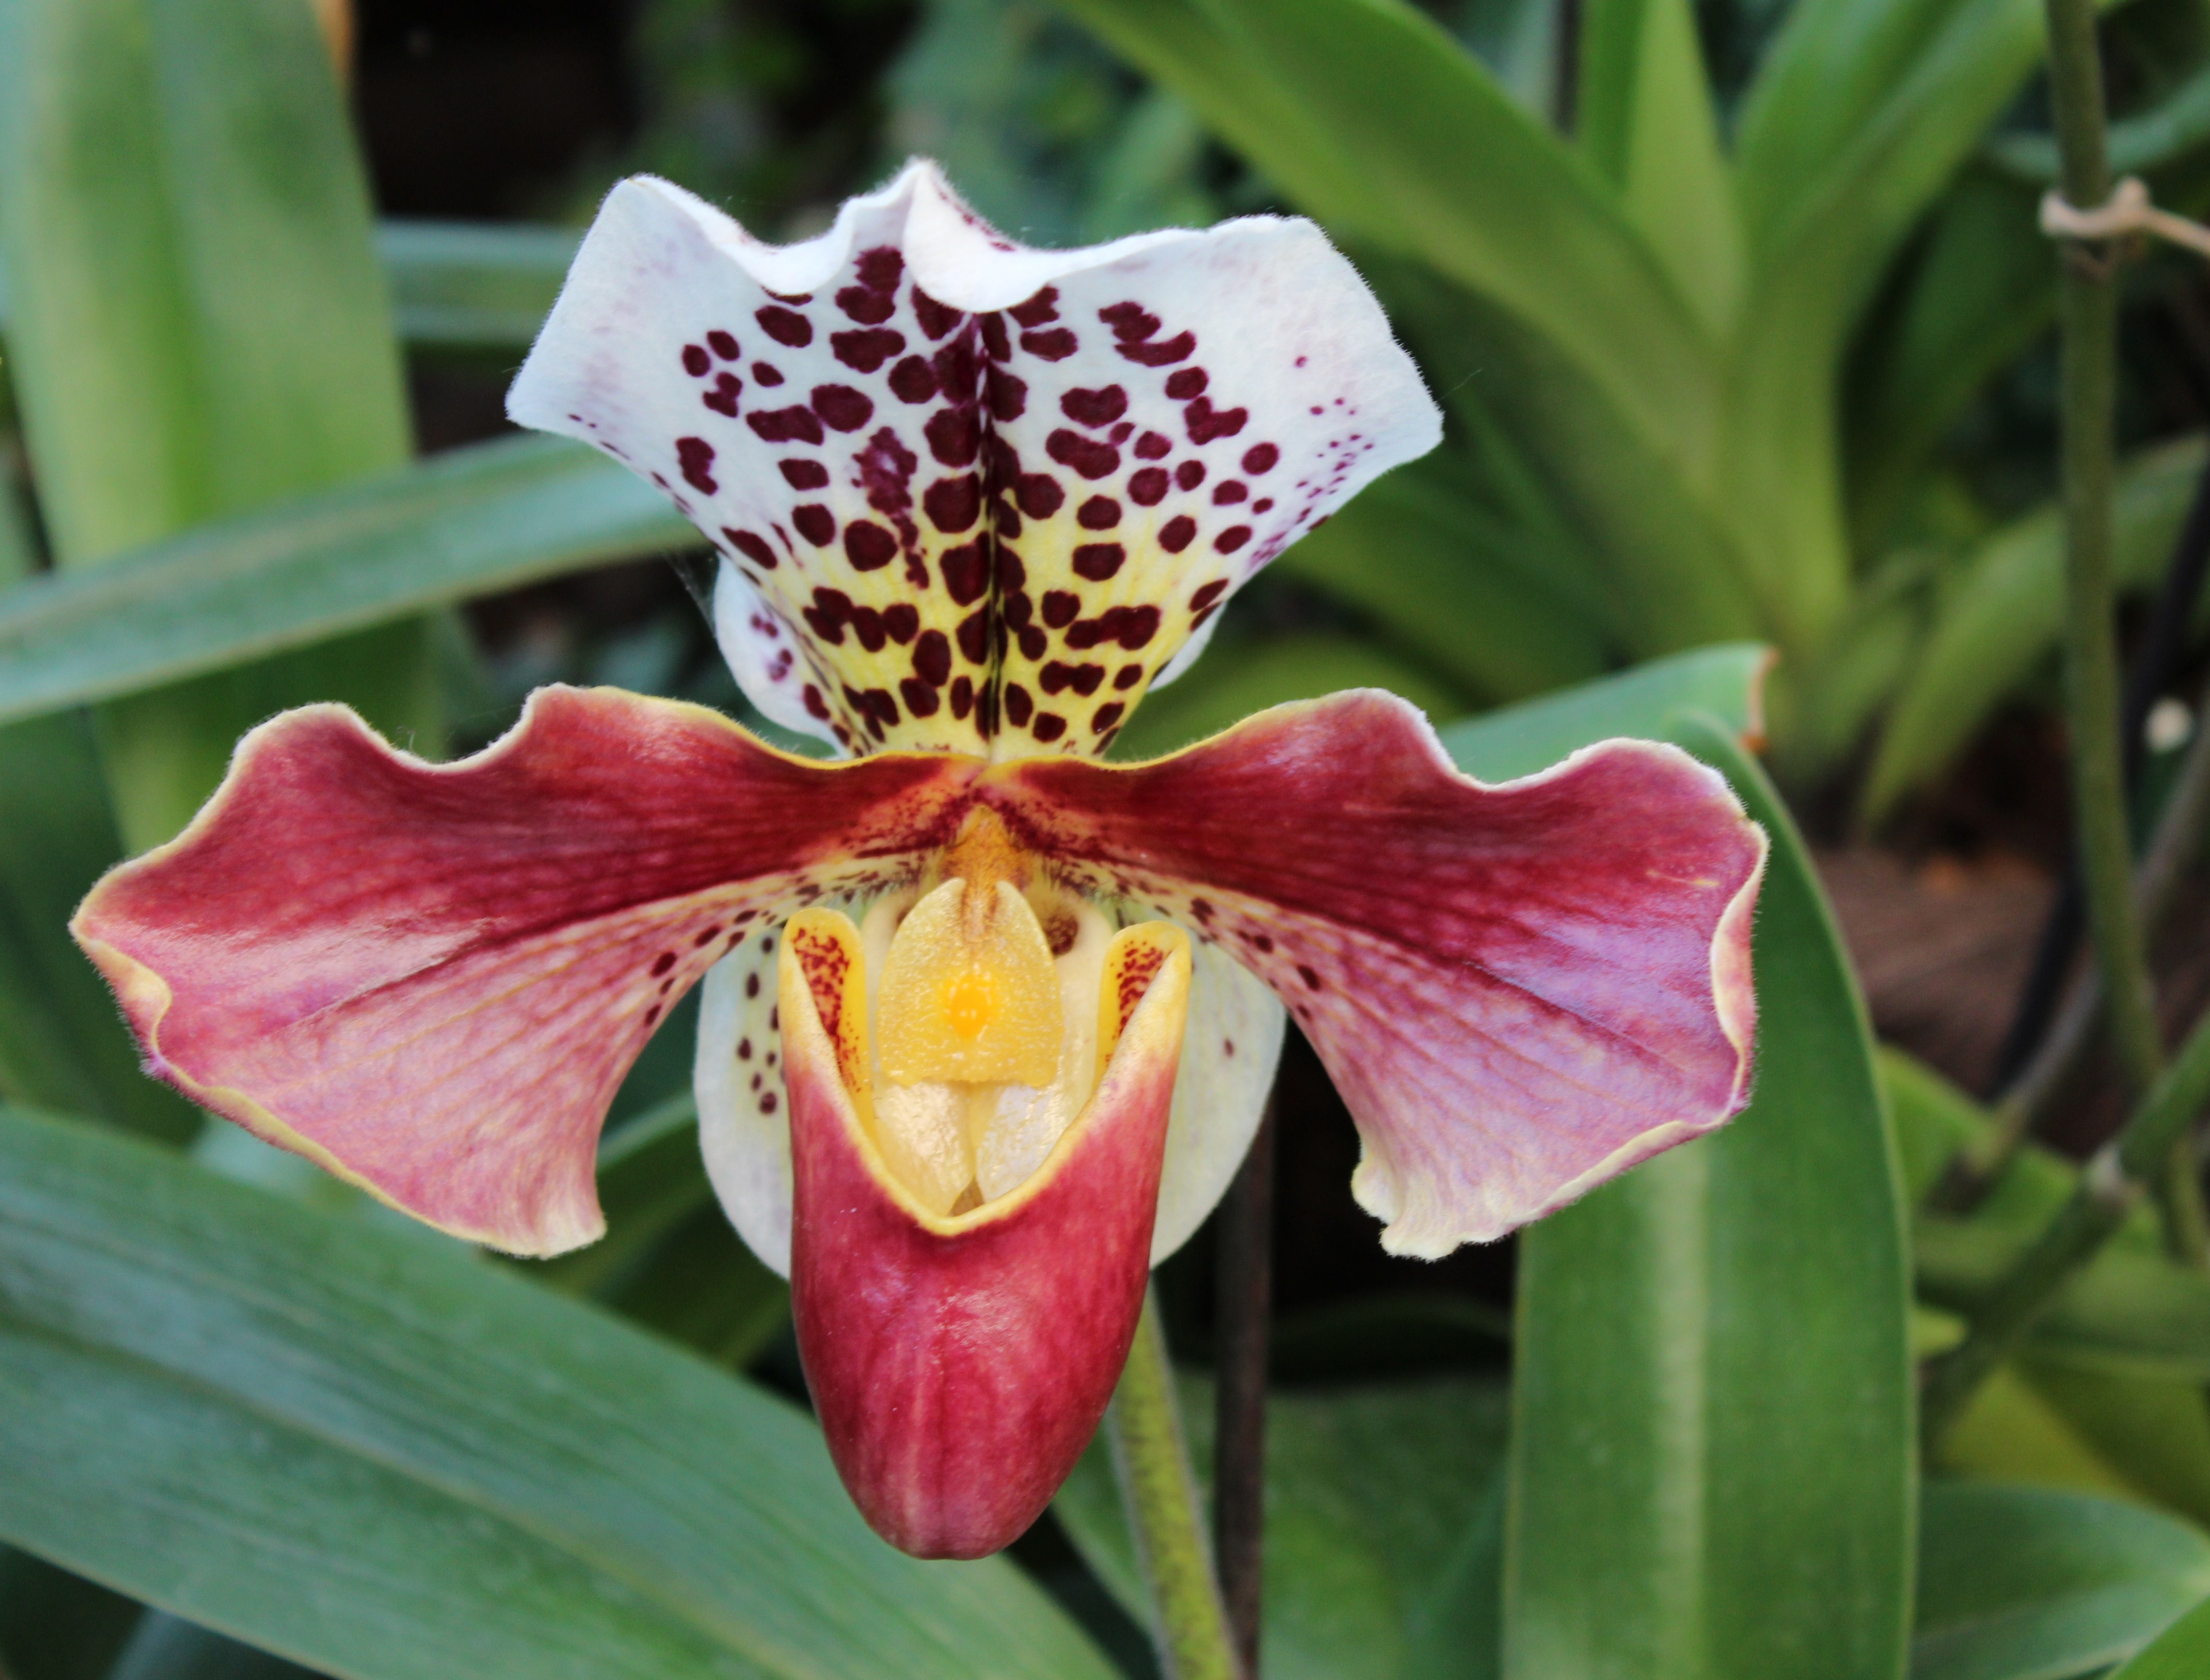
plant, flower, botany, close, flora, orchid, flowering plant, orchid flower, orchid blossom, frauenschuh, cattleya, land plant, cattleya labiata